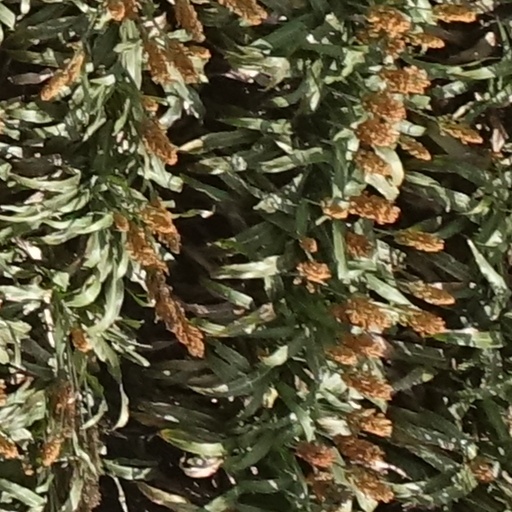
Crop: sorghum